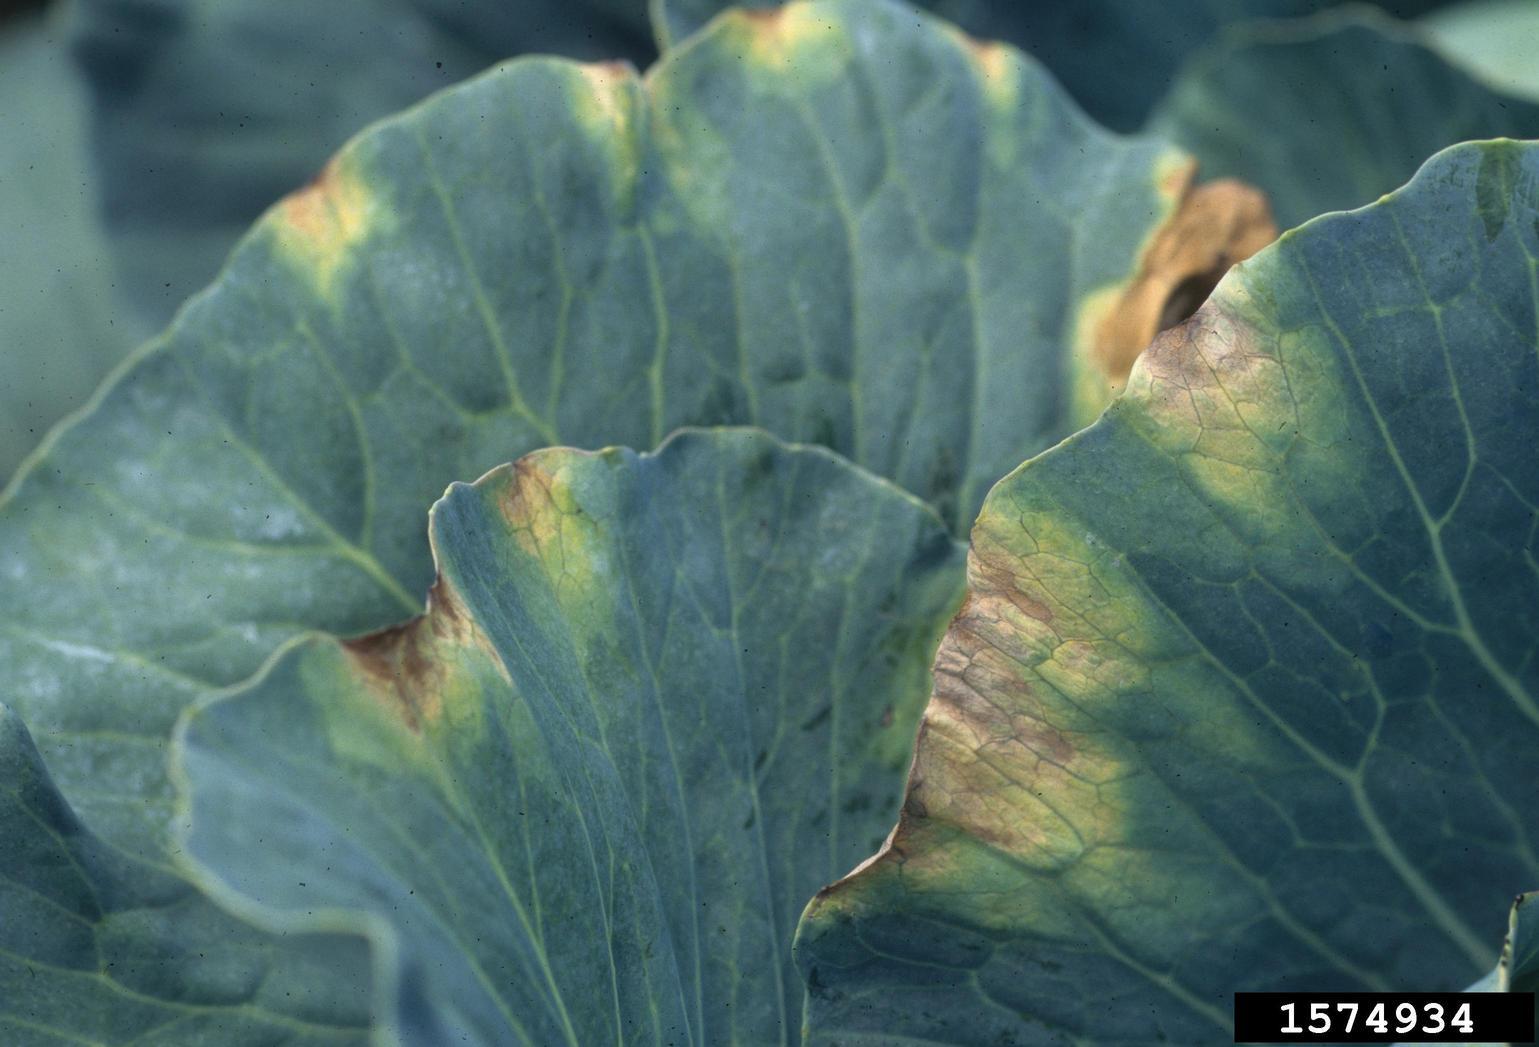
Plant: Cabbage
Disease: cabbage black rot